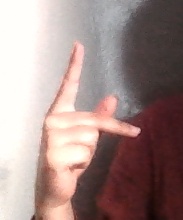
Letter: dha